St Kilda, Scotland

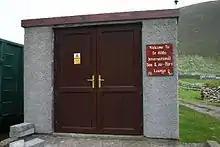
This "International Sea & Airport Lounge" is situated adjacent to the helipad and landing craft slipway.

A medieval village lay near Tobar Childa, about from the shore, at the foot of the slopes of Conachair. The oldest building is an underground passage with two small annexes called "Taigh an t-Sithiche" (house of the faeries) which dates to between 500 BC and 300 AD. The St Kildans believed it was a house or hiding place, although a more recent theory suggests that it was an ice house.